Josef Svoboda (scientist)

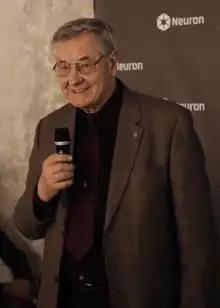
Svoboda in 2017

Josef Svoboda (16 July 1929 – 21 November 2022) was a Canadian Arctic tundra scientist and botanist, who was appointed an Officer of the Order of Canada (2019) for his pioneering scientific contributions regarding the Arctic tundra ecosystems, and his lifelong mentorship of scientists.